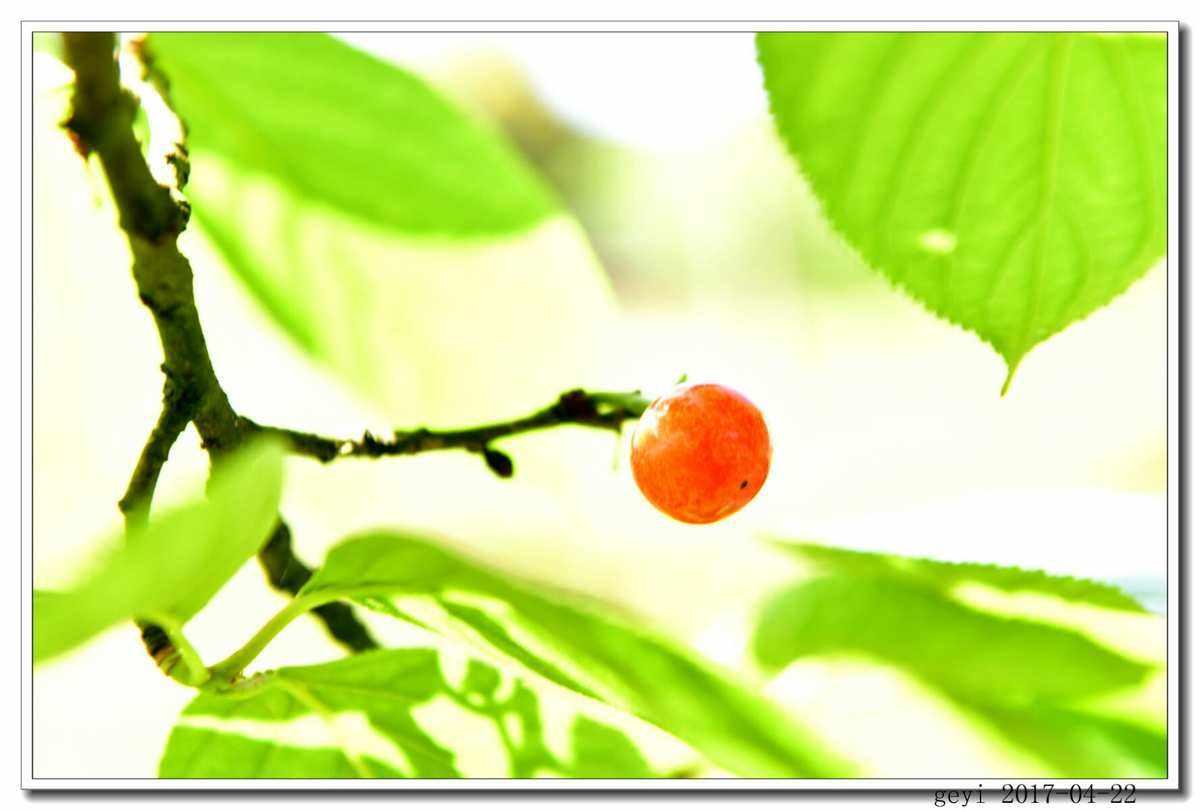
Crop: cherry
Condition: healthy